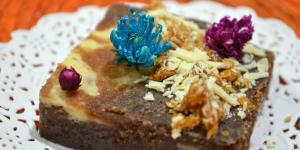
chocoflan decorado